Quidditch (real-life sport)

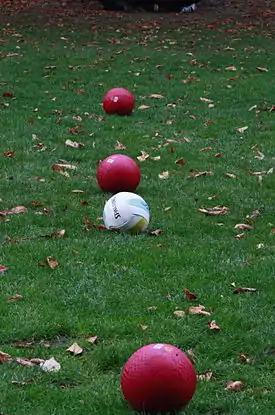
One quadball and three dodgeballs lined up for "sticks up" before a quidditch match

The stick serves the purpose of being a "handicap" such as one-handed dribbling in basketball or using only one's feet in association football. The player must stay mounted on their stick continuously unless they have been hit with a dodgeball, in which case the player needs to dismount from their stick and return to their hoops. To be mounted on the broomstick means that the player must hold the stick between their legs and not have it fully on the ground. If a player comes off of their stick for any reason, they have to dismount fully and return to their hoops to tag back in and remount.